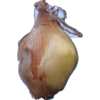
Label: onion